Tudor House and Garden

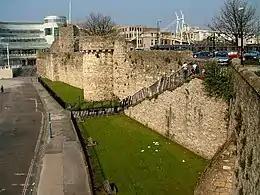
Southampton Town Walls, fortified after 1338

The earliest part of the site is a Norman domestic dwelling, built in the 1180s. Although the site is known as King John's Palace there is no evidence that King John of England ever visited the house. In the 14th century the merchant and mayor of Southampton, John Whytegod, lived in the property. After the French raid of Southampton in 1338 the walls were turned into what would become Southampton's defensive walls. Its windows and doors were filled in or replaced with gun slits. It is one of the finest examples of Norman domestic architecture in England.